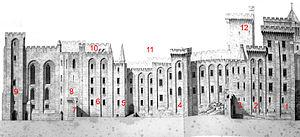
les douze tours du Palais sur plan des façades par Viollet-le-duc - Palais des Papes, Avignon, Vaucluse, France